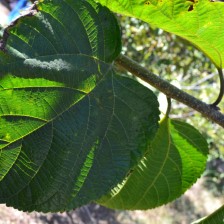
Variety: TaiwanStraberry